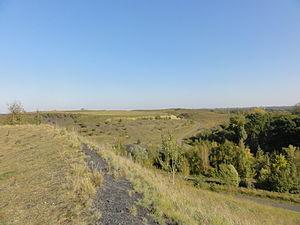
Terril n° 115 dit 2 du téléphérique, Fosse n° 2 de la Compagnie des mines d'Ostricourt, Libercourt, Pas-de-Calais, Nord-Pas-de-Calais, France.
La fosse nᵒ 2 dite Henri Charvet de la Compagnie des mines d'Ostricourt est un ancien charbonnage du Bassin minier du Nord-Pas-de-Calais, situé à Oignies. Les travaux commencent le 3 juillet 1860, et la fosse entre en exploitation en septembre 1863. Le cuvelage en bois est renforcé par une chemise en fonte en 1870, car il fuyait trop. Les berlines sont ensuite utilisées pour remonter le charbon. Le cuvelage est de nouveau consolidé en 1890. La fosse est détruite durant la Première Guerre mondiale. En 1937, décision est prise que cette fosse deviendrait un siège de concentration pour la compagnie. Le puits est élargi au diamètre de 5,30 mètres. En ce sens, de vastes cités commencent à être bâties dans les années 1940.